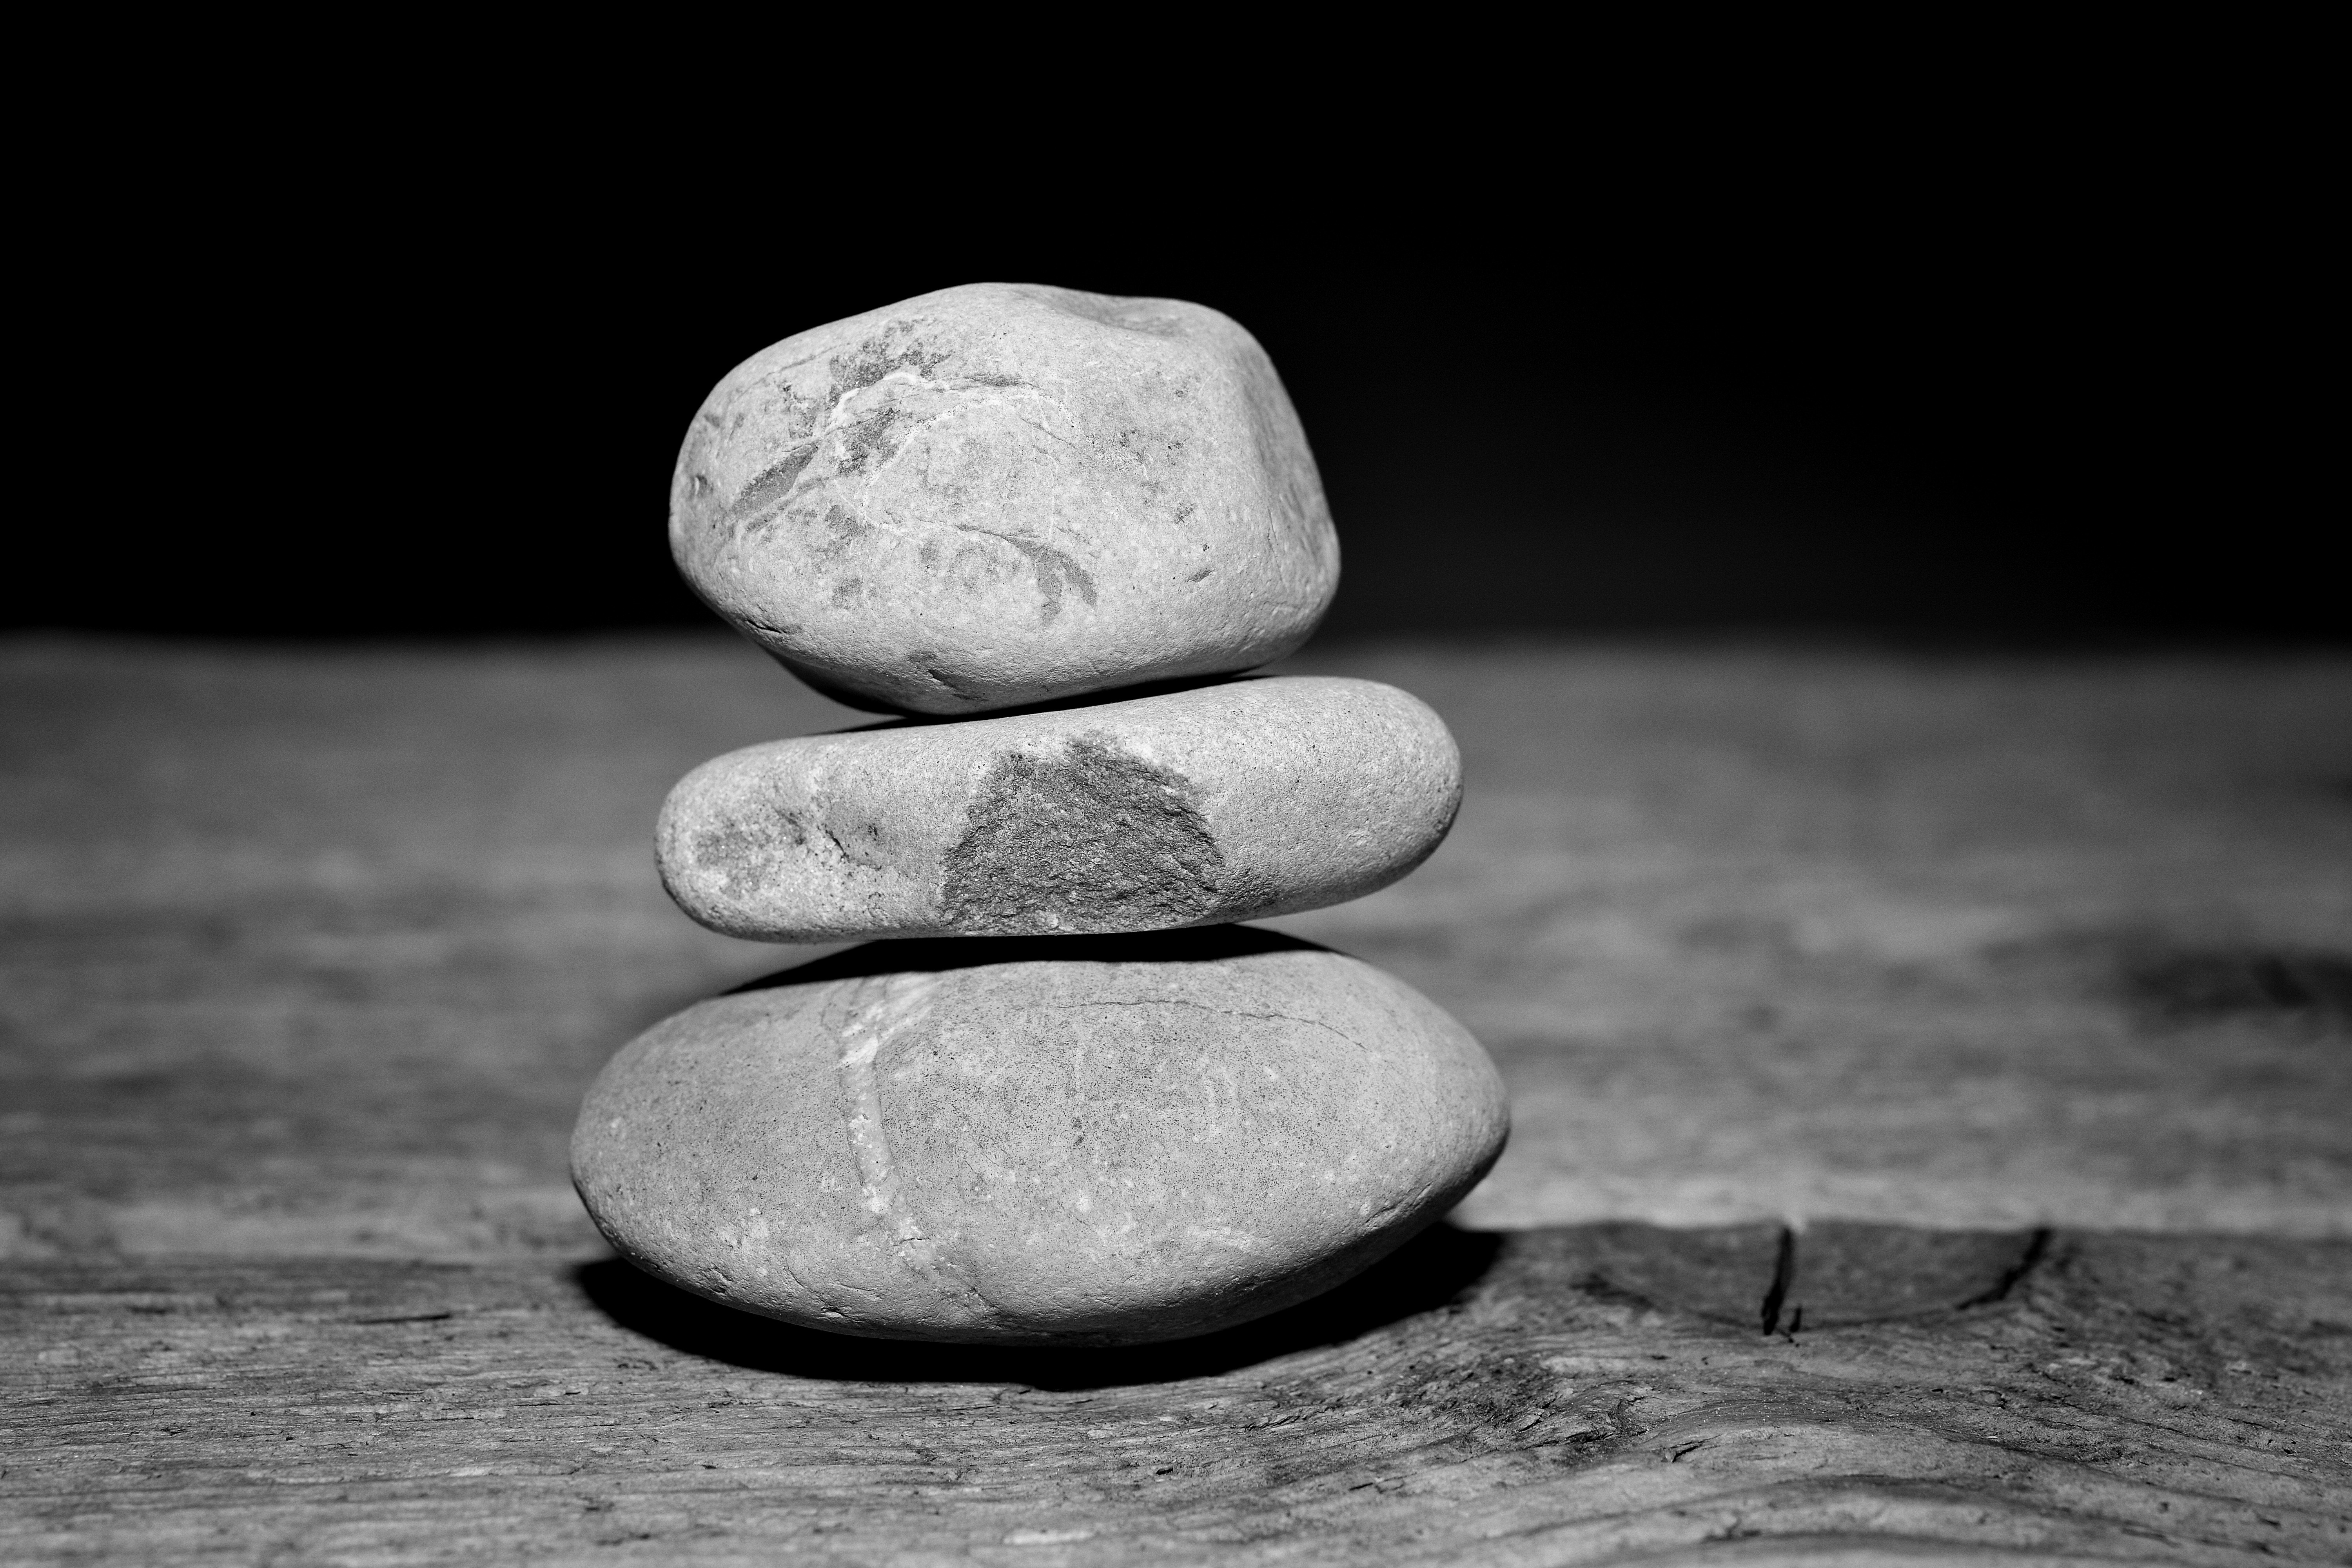
rock, black and white, wood, white, photography, balance, darkness, rest, stack, black, monochrome, material, stone tower, stones, silent, black and white recording, still life photography, monochrome photography